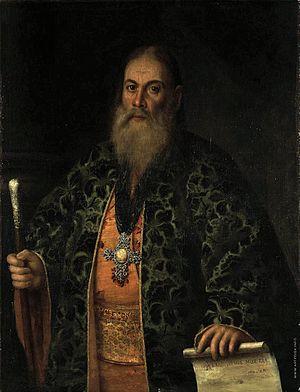
Protoiereus est un titre porté dans l'Église Orthodoxe russe. Dans les pays de tradition catholique, on trouve un titre correspondant: Archiprêtre